Economy of the Qing dynasty

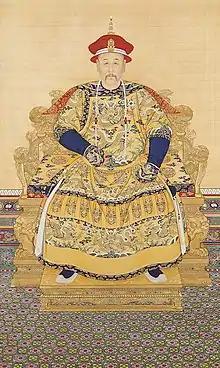
The Yongzheng Emperor who attempted in his brief reign to reform the fiscal administration of the dynasty.

The Qing system of taxation was highly decentralised with the Throne assigning quotas for taxation on a local basis with the county or other government body providing the amount demanded by Beijing and keeping the rest for its own spending, the system of taxation was reliant overwhelmingly on the land and both its qualitative and quantitative value as well as a tax on registered male labourers per household, given the Qing did not register all land exchanges or movement of people this made the system reliant on frequent surveys which were carried out very rarely at a national level and infrequently at a local level leading to revenue struggling to keep pace with the growing expenses. The bulk of tax collection was conducted by the Lijia which consisted of 110 households divided into 11 groups of 10, the Lijia reported directly to the county government, the quotas issued to Beijing would be sent to the provinces who subdivided it per county who then subdivided it per Lijia. Theoretically, this would result in an equal tax burden per household but in reality the Lijia members often negotiated amongst themselves as how to raise the revenue required for the quota to be fulfilled or to discuss a waiving of the taxes due to natural disaster which was a practice the Qing Emperors allowed inline with Confucian political thought.